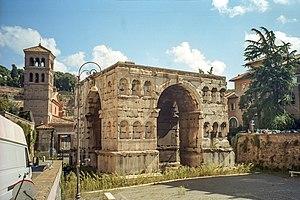
Janus est le dieu romain des commencements et des fins, des choix, du passage et des portes. Il est bifrons et représenté avec une face tournée vers le passé, l'autre sur l'avenir. Il est fêté le 1ᵉʳ janvier. Son mois, Januarius, marque le commencement de la fin de l'année dans le calendrier romain.